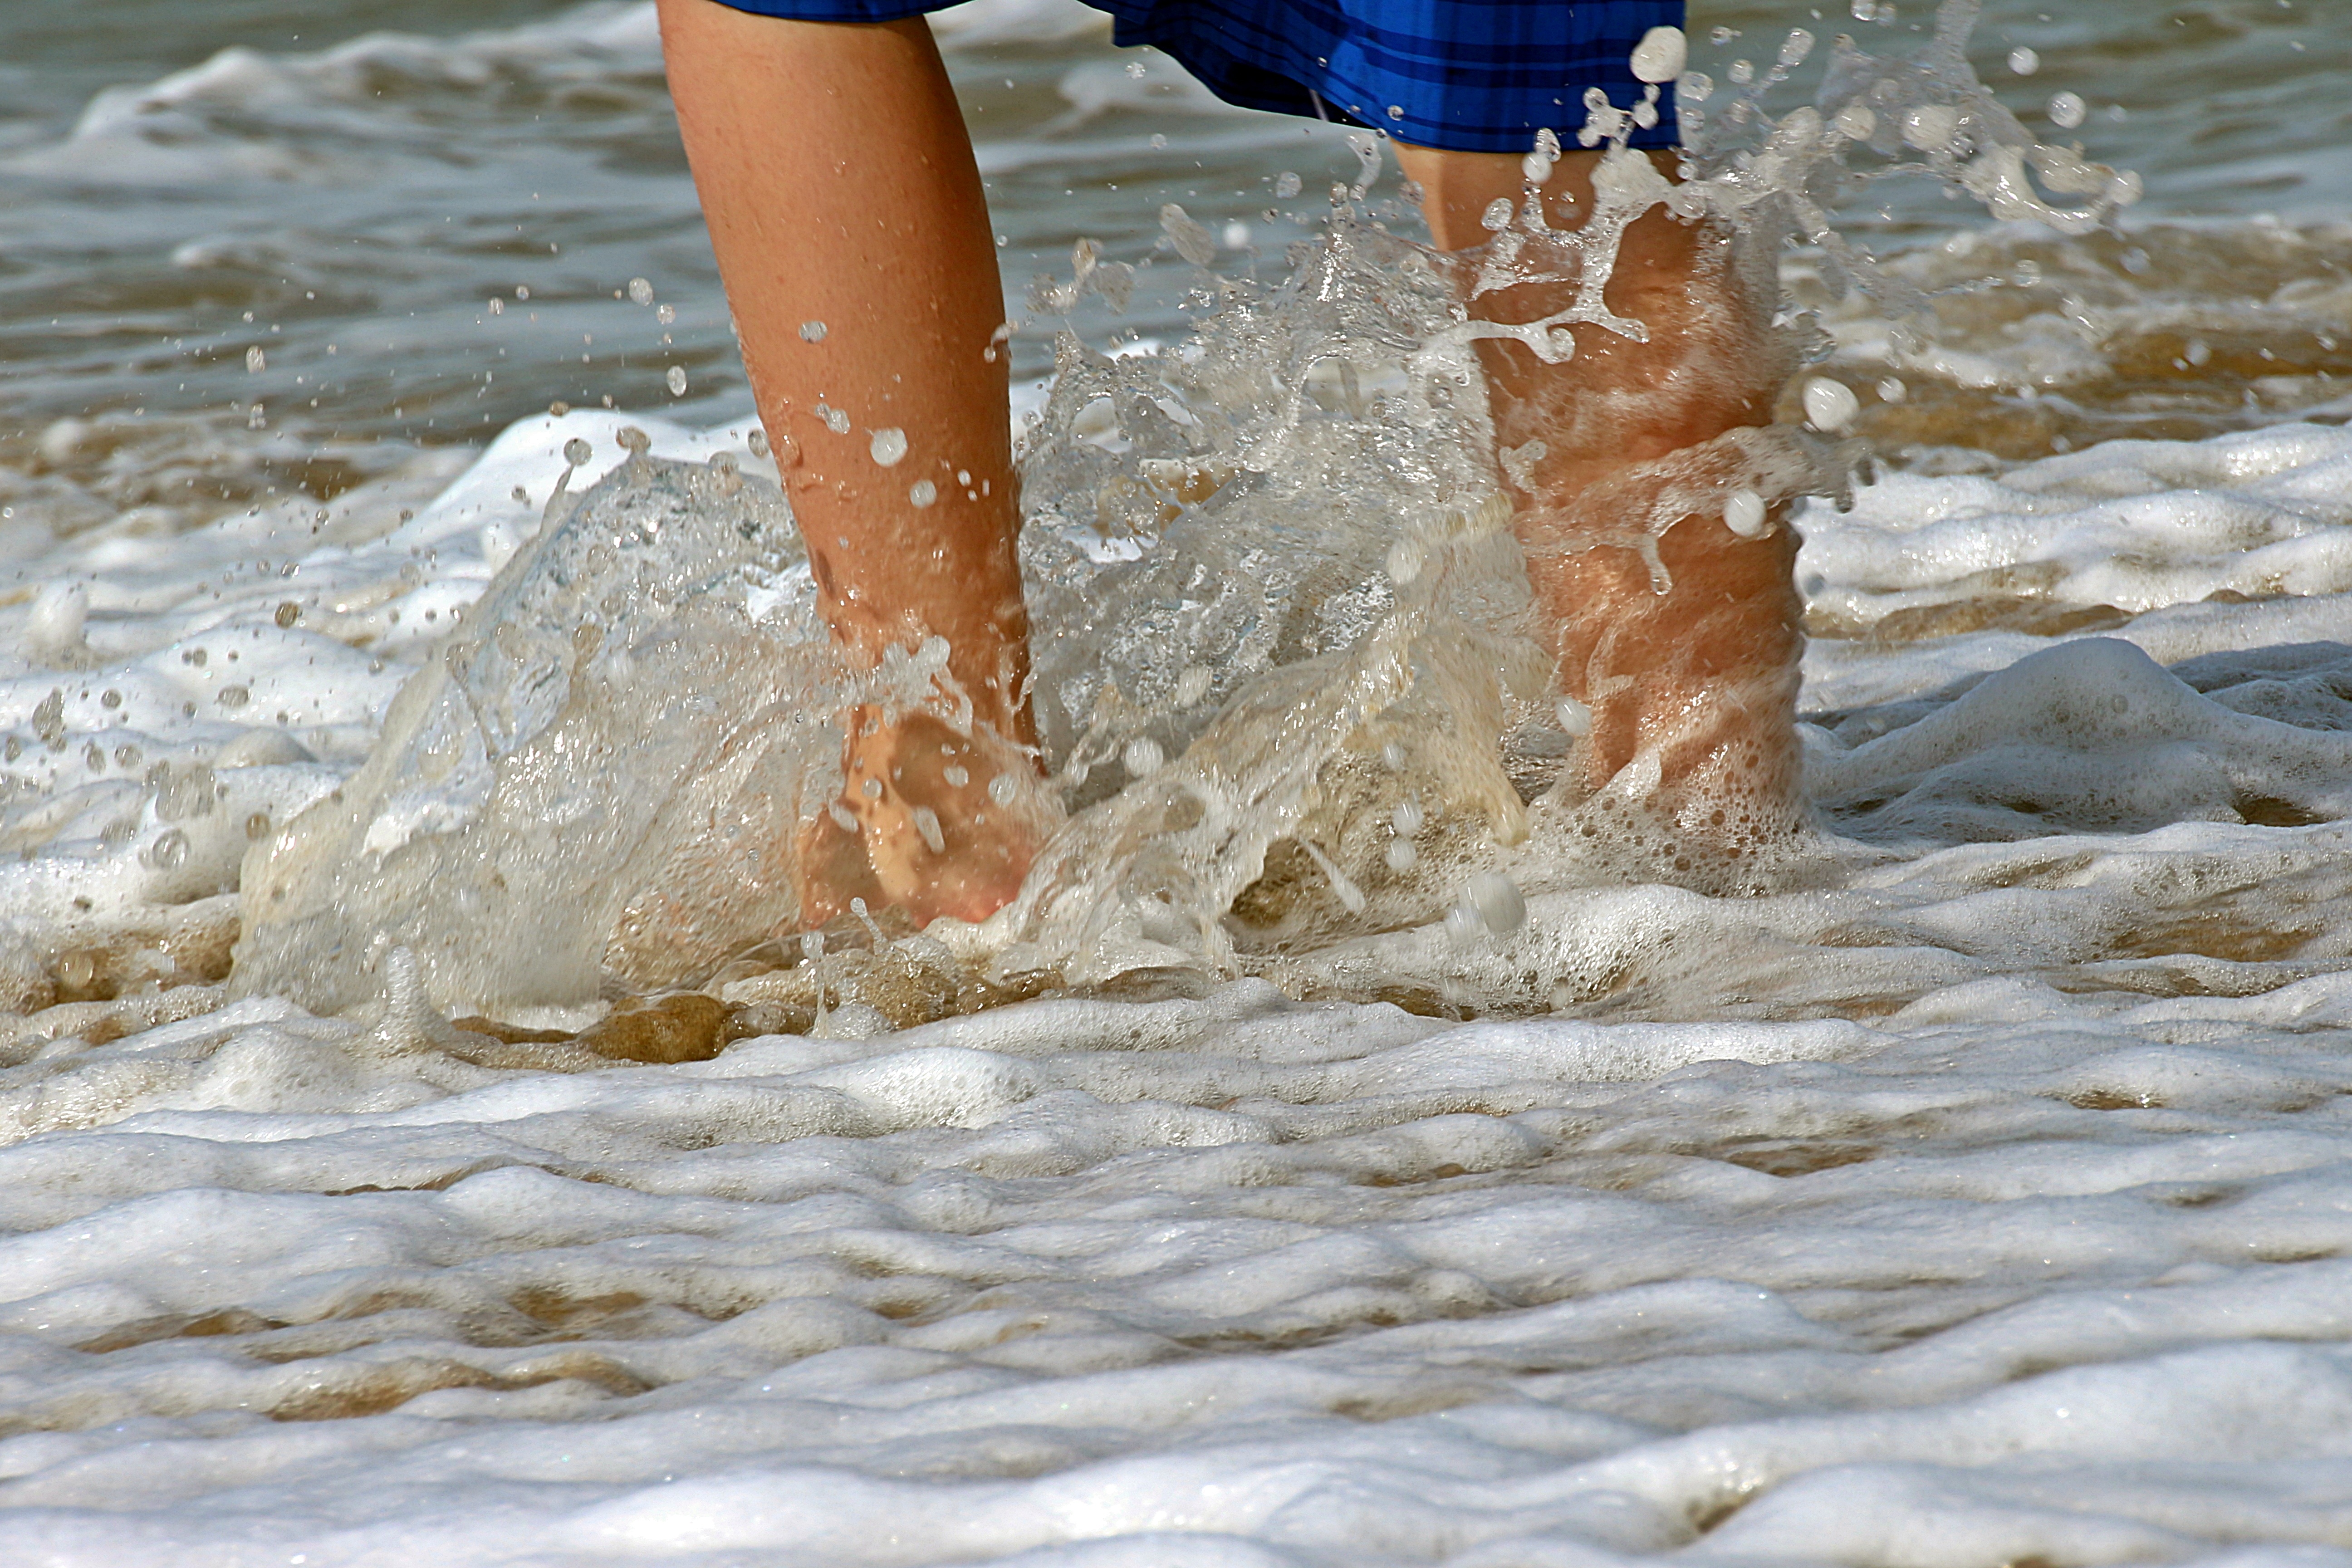
beach, sea, coast, water, sand, snow, winter, sun, shore, wave, feet, river, summer, foam, walk, leg, ice, spring, splash, mud, spray, weather, season, material, barefoot, legs, go, sand beach, water splashes, fun bathing